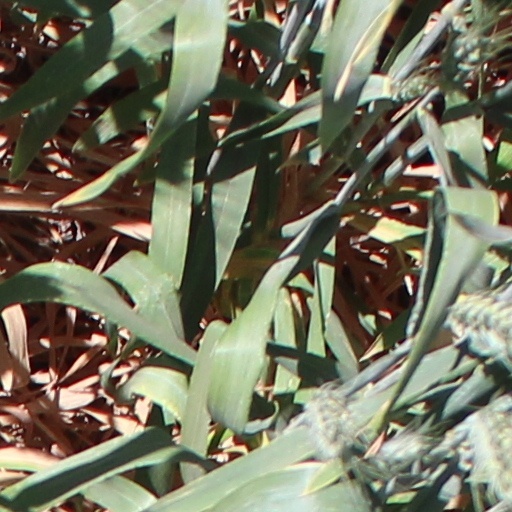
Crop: wheat